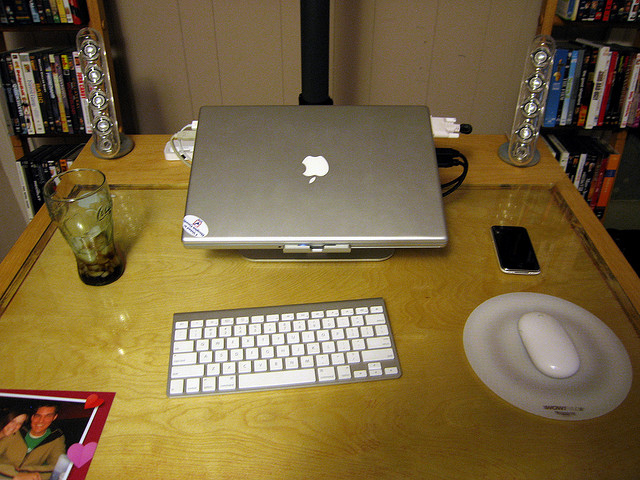
user: Given an image and a question. Answer the question in a short answer. Question: How much does this laptop typically cost? Short Answer:
assistant: 1200